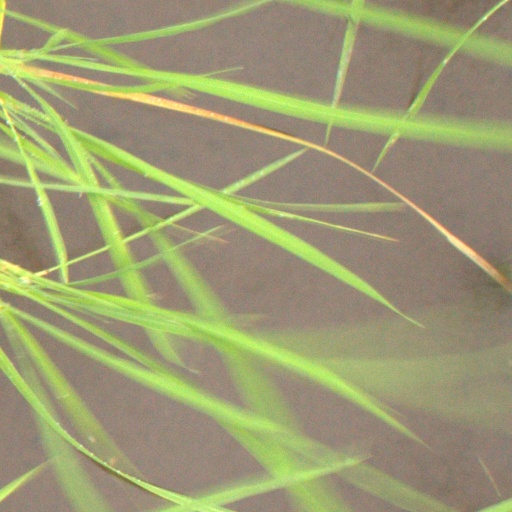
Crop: rice